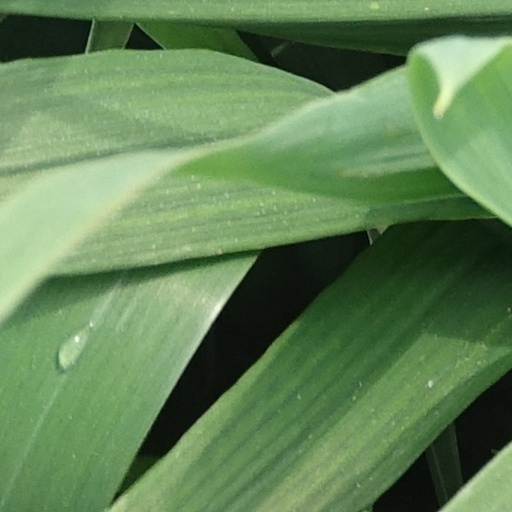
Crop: wheat